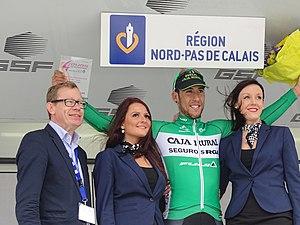
Reportage réalisé le samedi 9 mai 2015 à l'occasion de l'arrivée de la quatrième étape des Quatre jours de Dunkerque 2015 à Cassel, Nord, Nord-Pas-de-Calais, France.
La 61ᵉ édition des Quatre Jours de Dunkerque a eu lieu du 6 au 10 mai 2015. La course fait partie du calendrier UCI Europe Tour 2015 en catégorie 2.HC.
Omar Fraile Matarranz est un coureur cycliste espagnol, né le 17 juillet 1990 à Barakaldo, membre de l'équipe Astana. Il est passé professionnel en 2012 chez Orbea Continental.
La saison 2015 de l'équipe cycliste Caja Rural-Seguros RGA est la sixième de cette équipe.